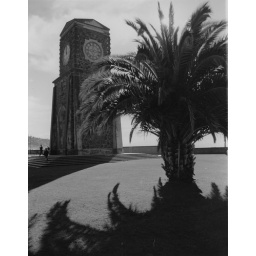
clock tower in sumner